Miss Universe 2002

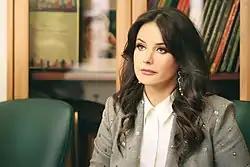

In September 2002, four months after winning Miss Universe, Fedorova was replaced by Justine Pasek, making her the first Miss Universe to be removed during their reign. According to then-president of the Miss Universe Organization Paula Shugart, Fedorova was not able to fulfill her duties as she needed to spend a lot of time in Russia. Fedorova was expected to travel extensively and make personal appearances as part of her duties, but she declined to participate in some of those assignments, including the 2002 Miss Teen USA pageant.